FTW Championship

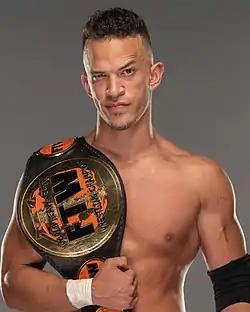
Ricky Starks, who has the longest singular reign at 378 days

There were a total of 10 reigns between seven champions and one vacancy. Taz was the inaugural champion. His son Hook was the final champion and also had the most reigns at three, as well as the longest combined reign at 626 days. Ricky Starks had the longest singular reign at 378 days while Taz's second reign was the shortest at less than a day as he abandoned the title upon winning the ECW World Heavyweight Championship in a championship unification match. Chris Jericho was the oldest champion at 53 years old while Hook was the youngest when he first won the title at 23.